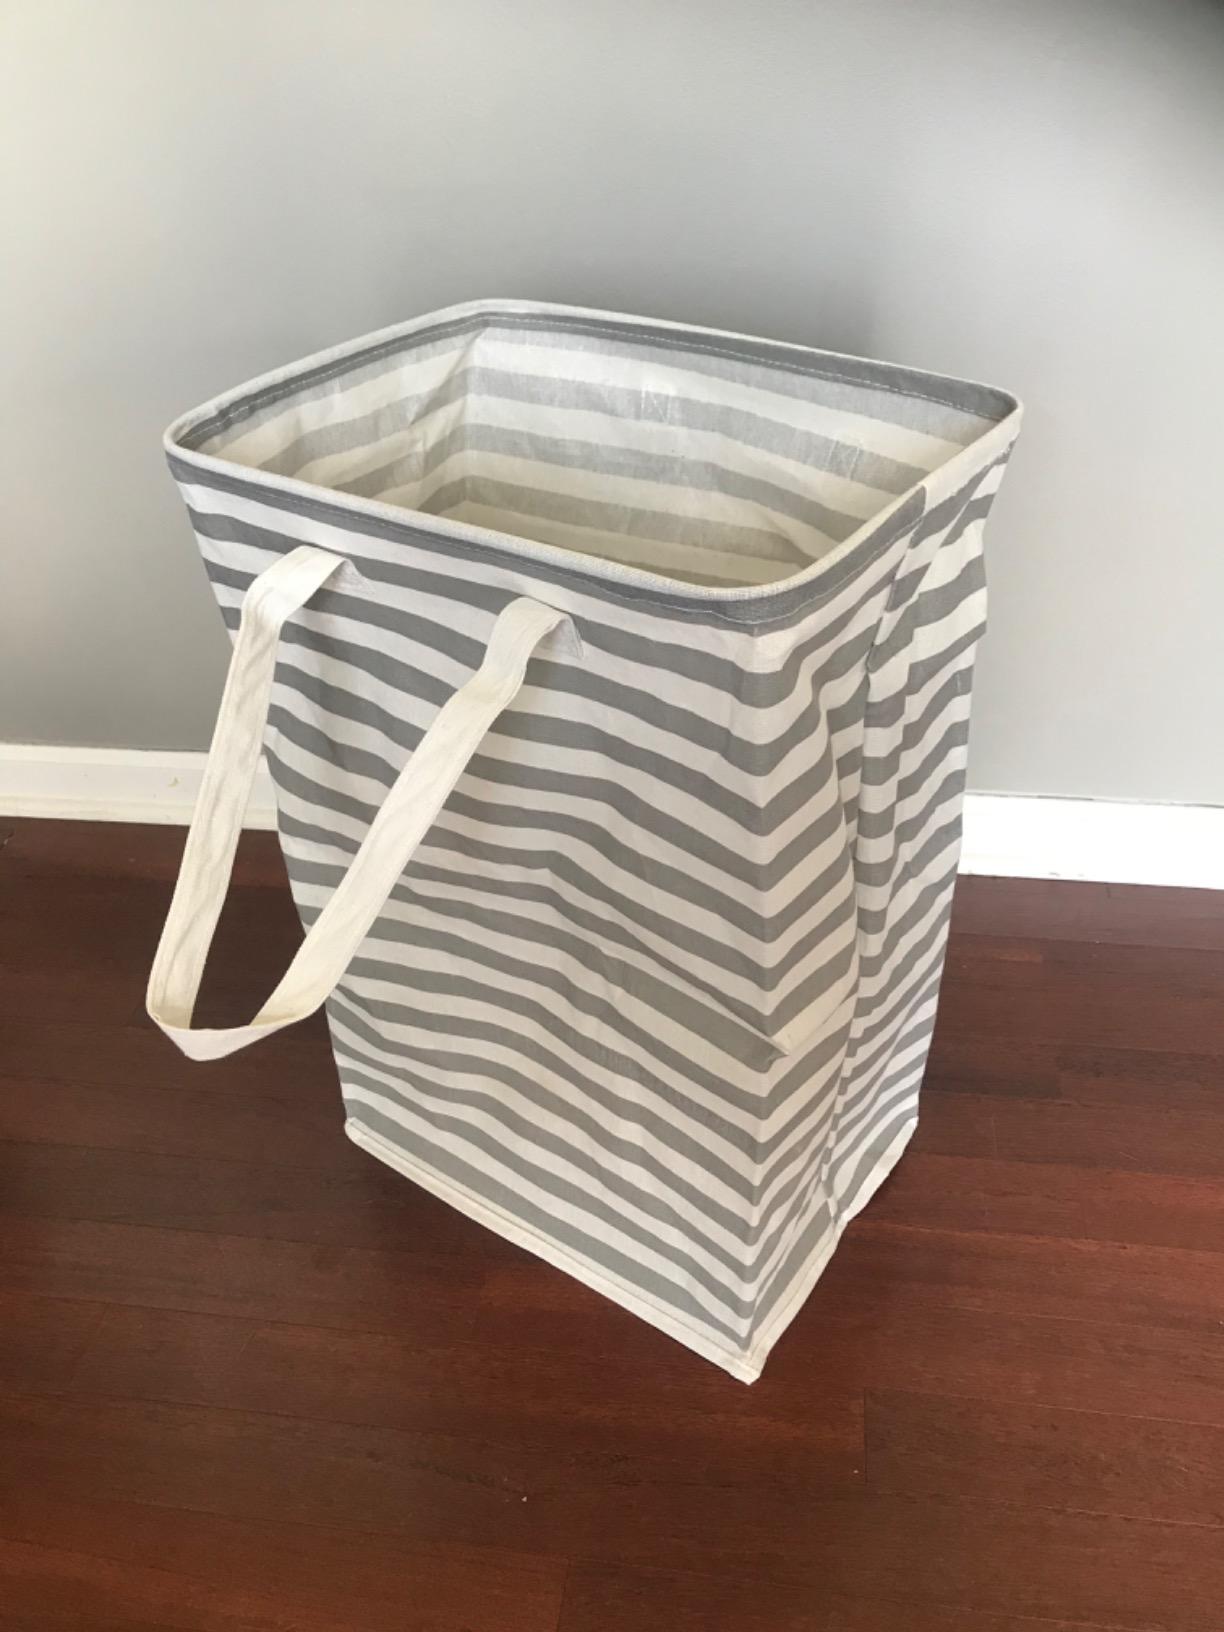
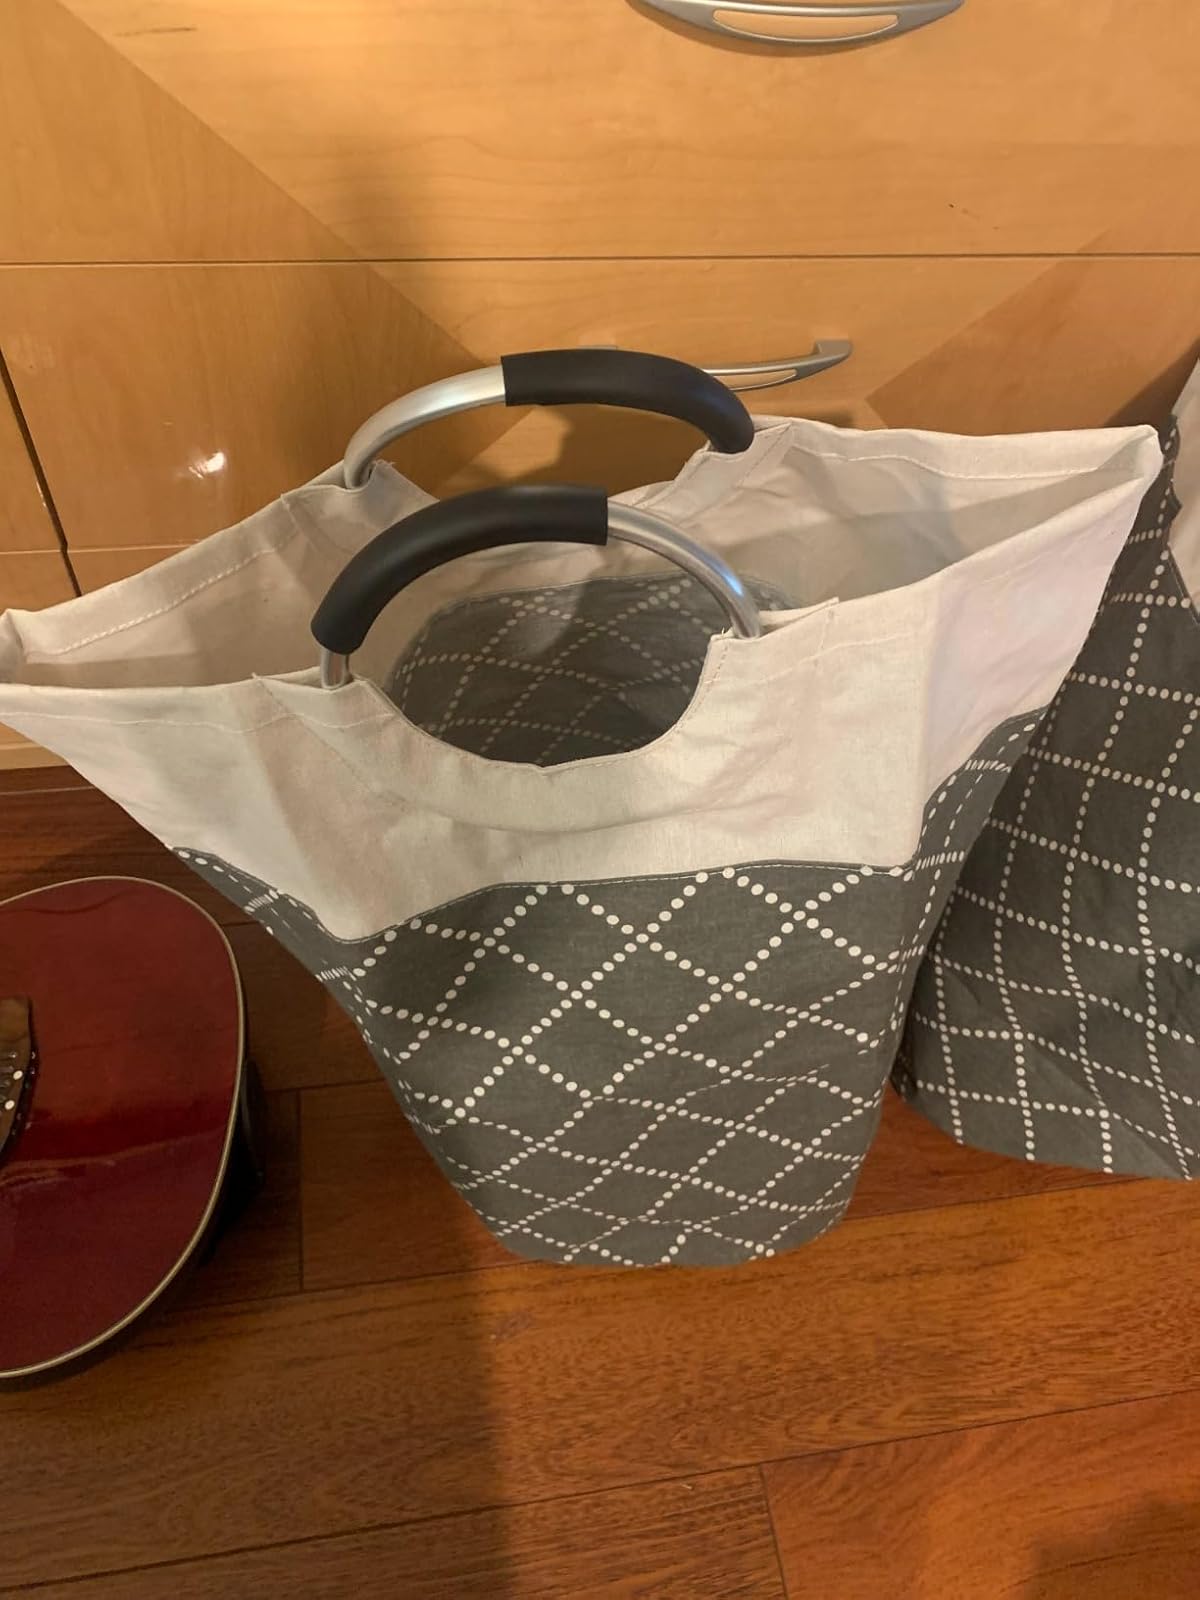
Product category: items_hamper
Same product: no